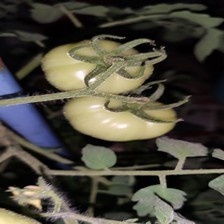
Label: tomato